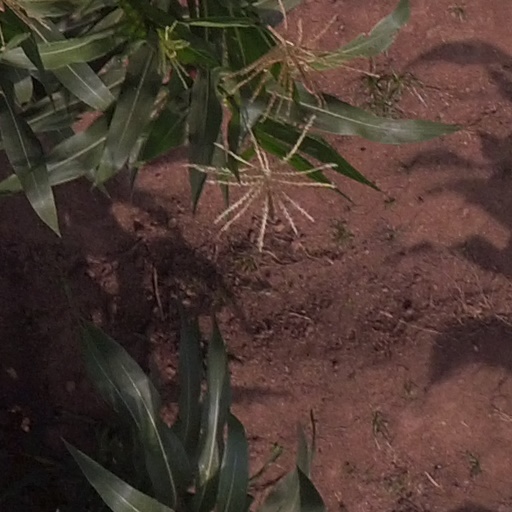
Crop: maize; corn